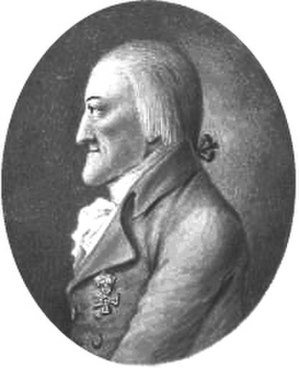
Franz Maria von Thugut
Franz Maria von Thugut
Franz Maria friherre von Thugut var en østrigsk statsmand. I 1793 blev han udenrigsminister og ledede krigen mod Frankrig. På Napoleon Bonapartes forlangende måtte han dog fratræde posten i 1797.